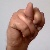
The image shows a hand gesture representing the letter 'N' in Indian Sign Language.